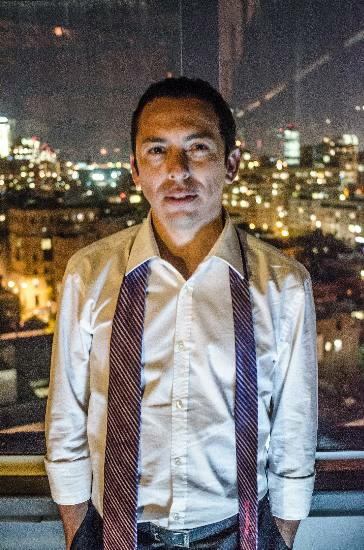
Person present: Yes